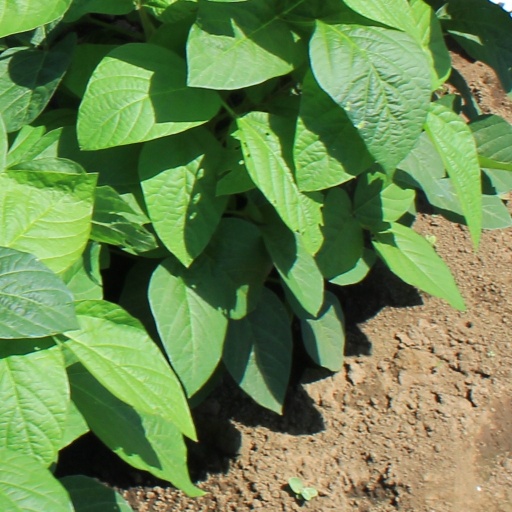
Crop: soybean